Wem

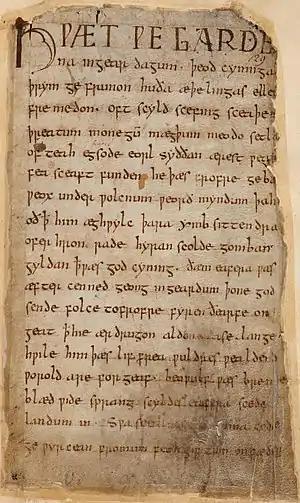
The Cotton family, who came to hold the only copy of Beowulf and several copies of Magna Carta, and much other important early document material originate in the Wem area

During the 1550s Sir Rowland Hill ("Old Sir Rowland") publisher of the Geneva Bible, built a headquarters at Soulton Hall, ranging over to Hawkstone Follies where his activities are thought to have provided some of the inspiration for Shakespeare's play "As You Like It". Certainly, "Old Sir Rowland" bought both of those manors from Sir Thomas Lodge, father of Thomas Lodge, the acknowledged author of the source text.